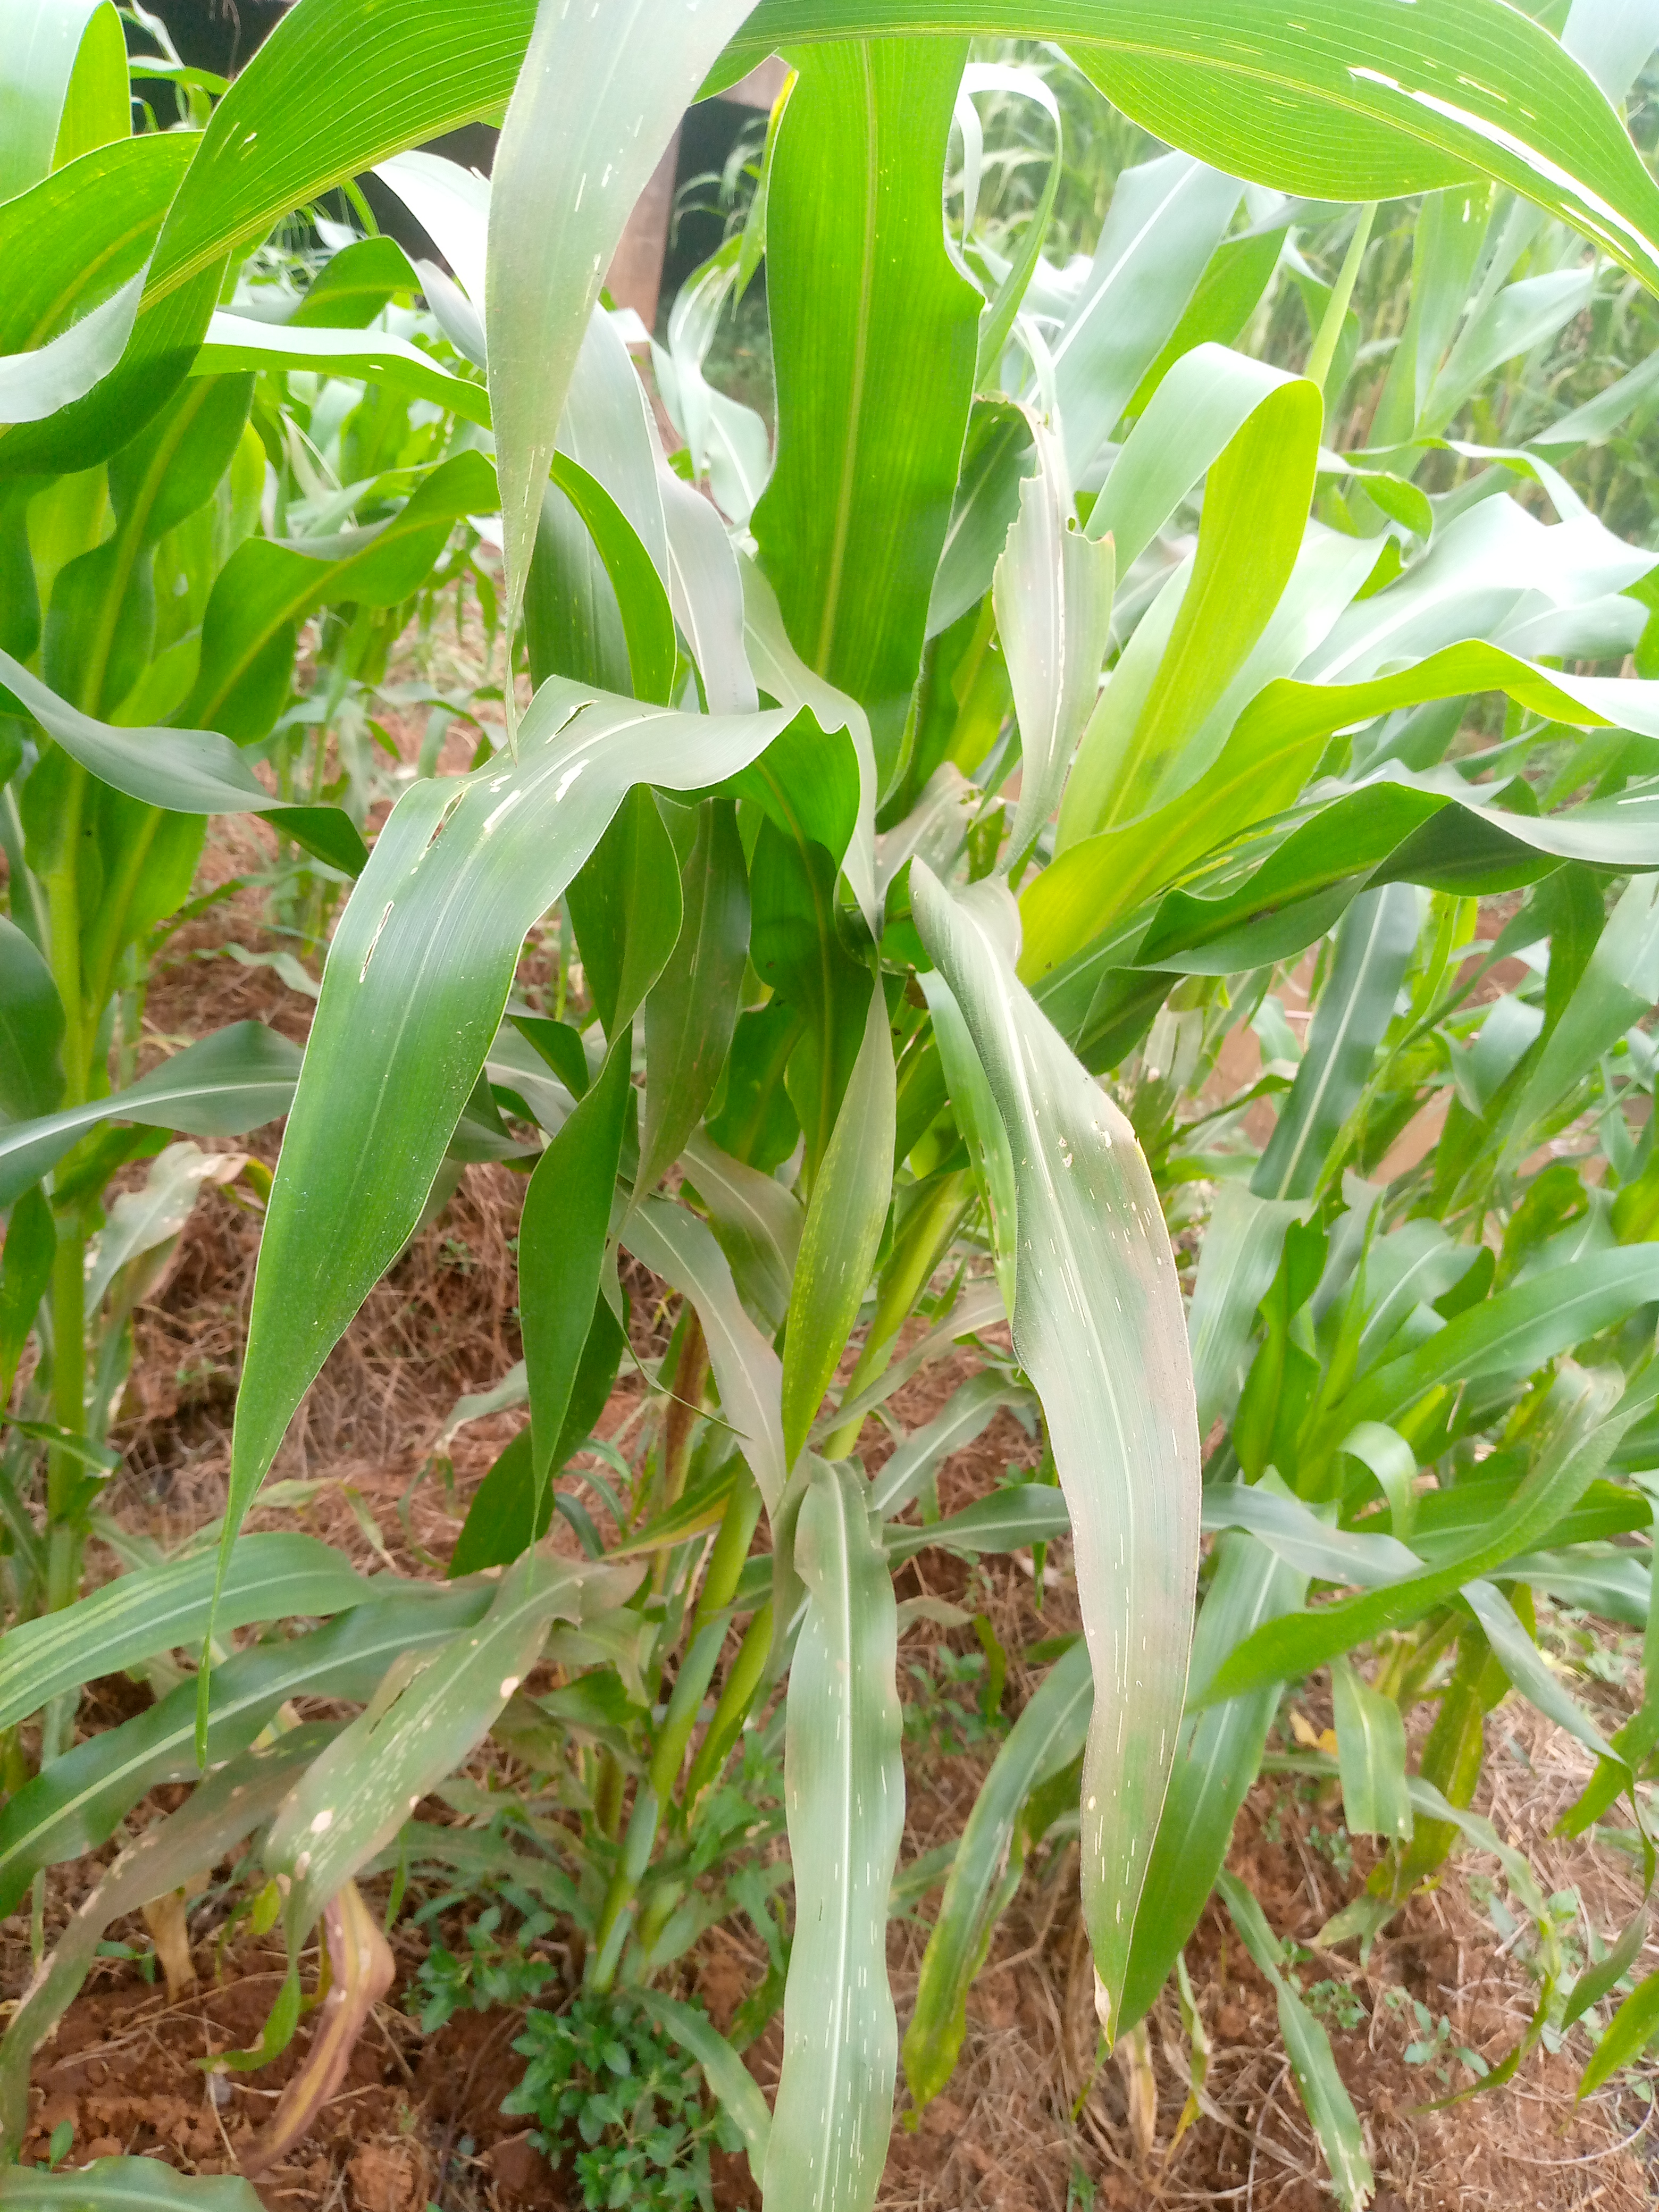
Label: helminthosporium_leaf_blight